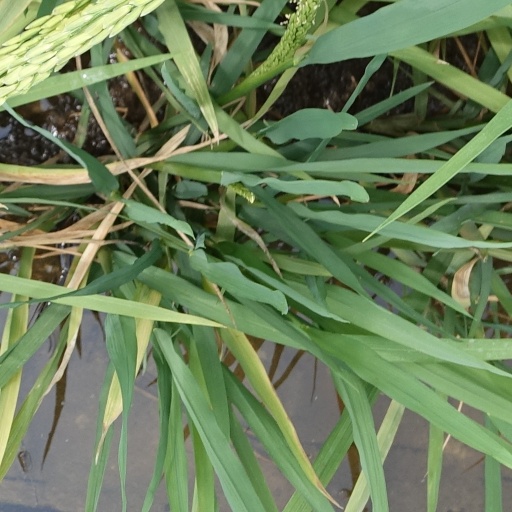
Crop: rice